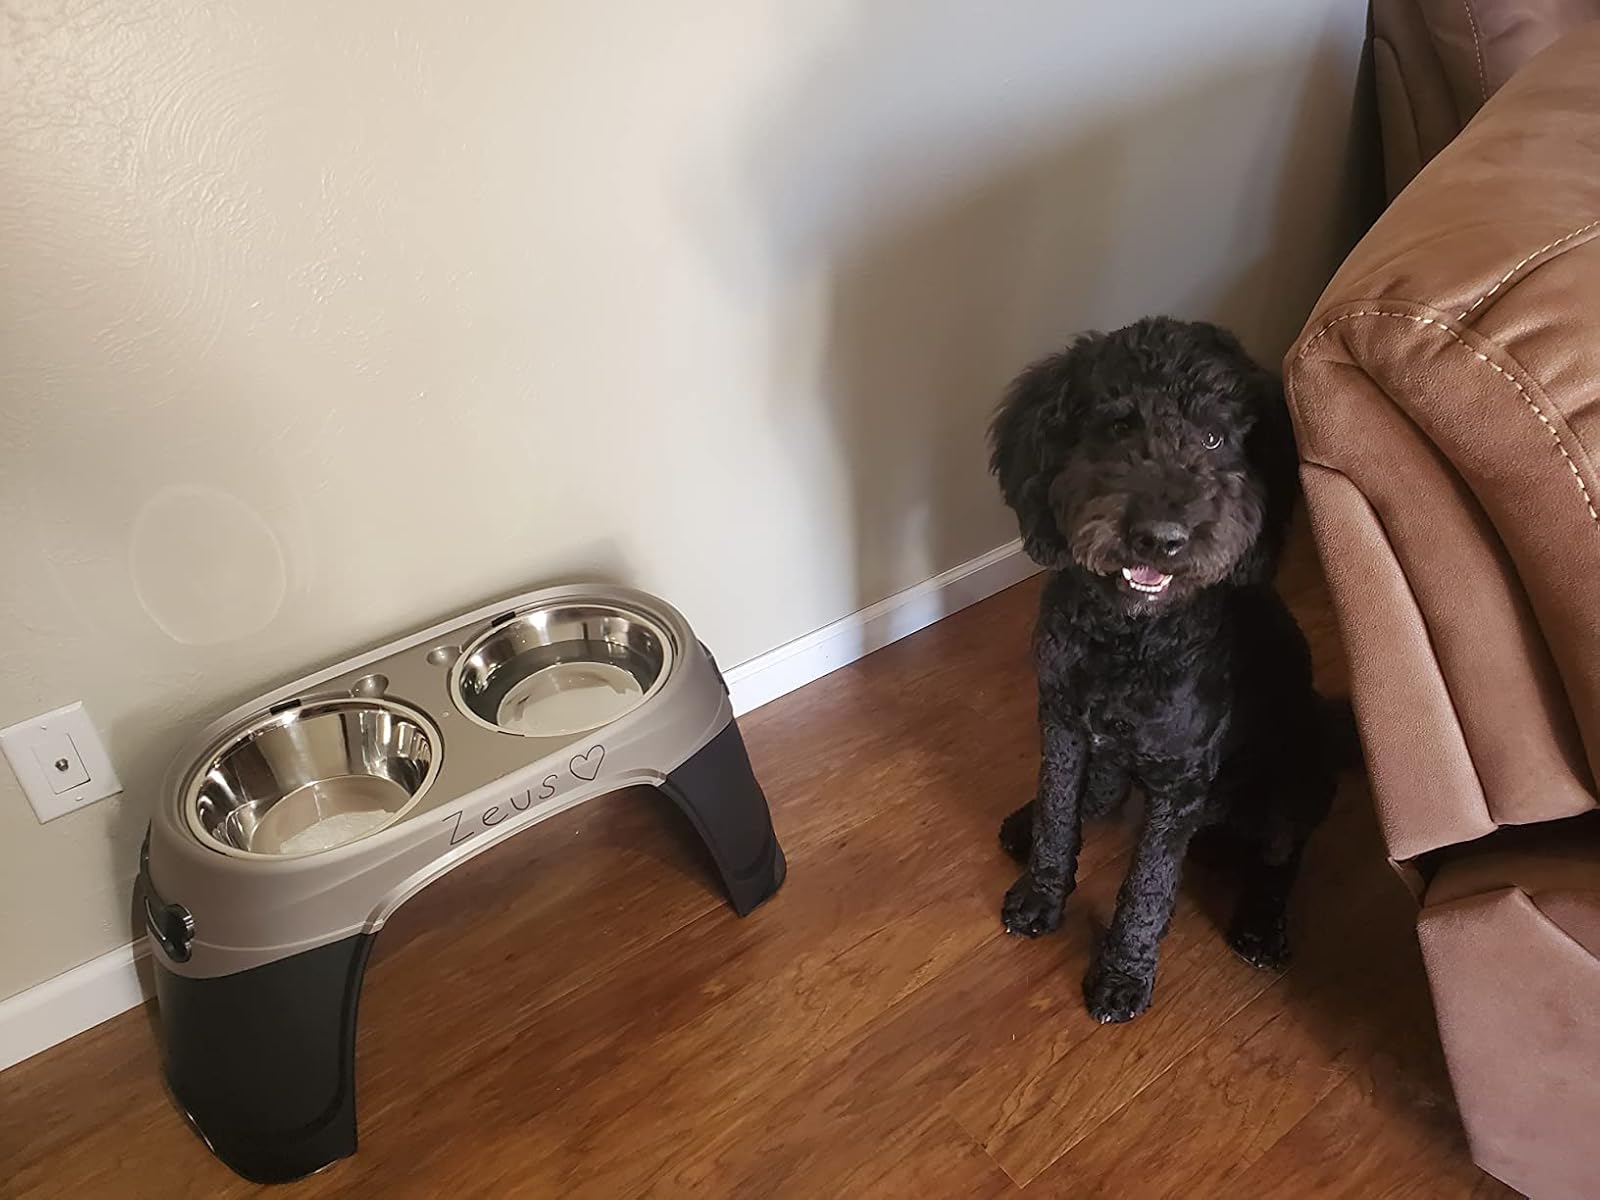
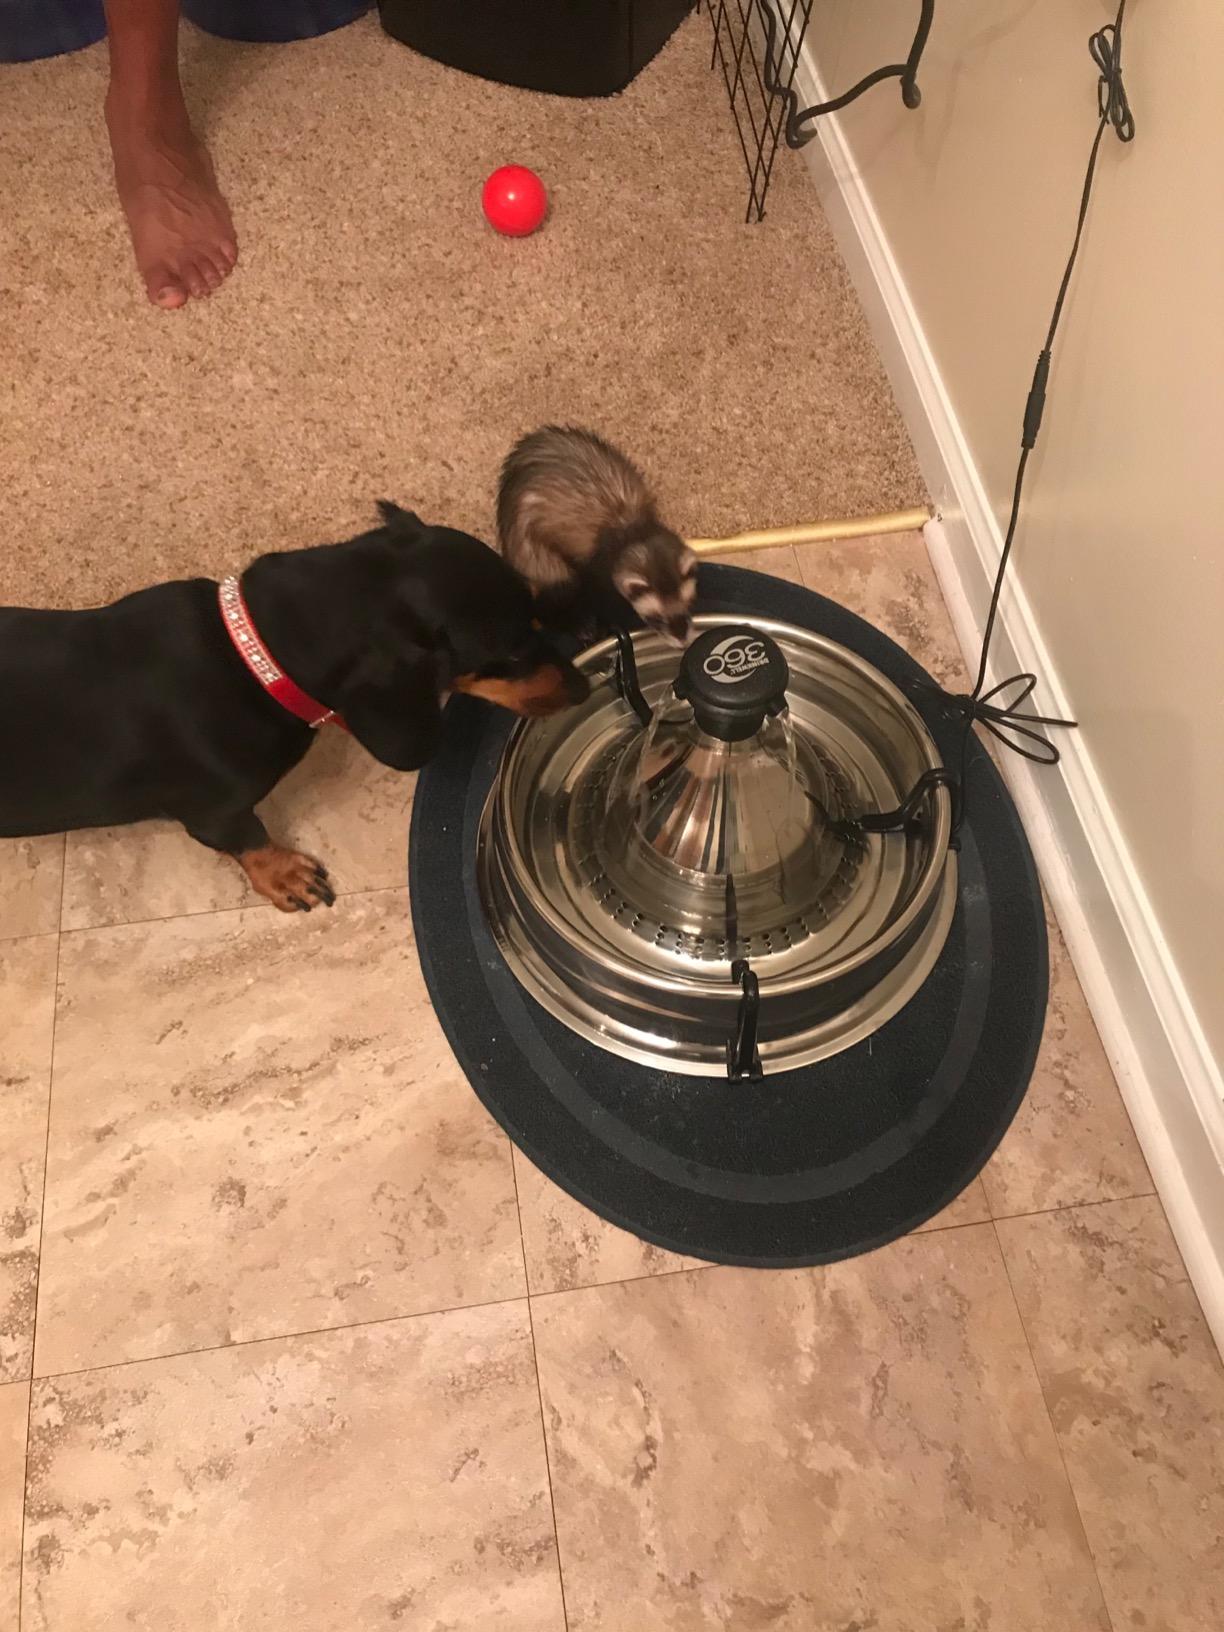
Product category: items_bowl
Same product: no